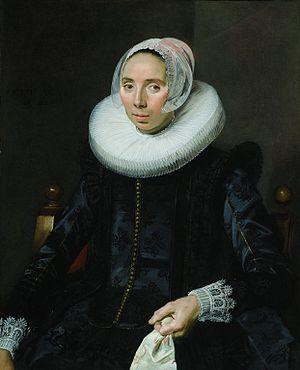
Cette page établit une liste des peintures de Frans Hals. Son œuvre est composée uniquement de portraits de personnes de Haarlem ou ses environs.